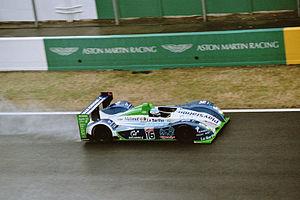
Pescarolo C60, Essais qualificatifs des 24 heures du Mans 2005
Erik Gilbert Comas, né le 28 septembre 1963 à Romans-sur-Isère dans la Drôme, est un pilote automobile français naturalisé suisse.